Sioux City (soft drink)

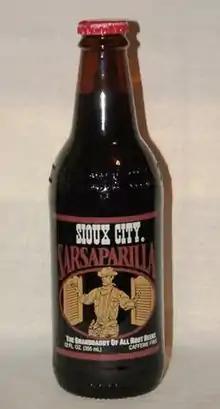
Sioux City Sarsaparilla

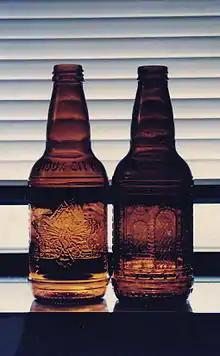
Two Sioux City Sarsaparilla bottles, in the style sold for decades, until the 2010s

Sioux City is a line of soft drinks manufactured and marketed by White Rock Beverages. Introduced in 1987, the product is generally sold in embossed glass bottles, although it is also available in cans.